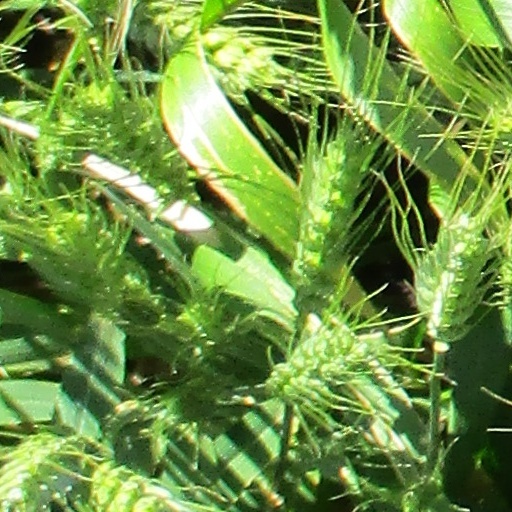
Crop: wheat